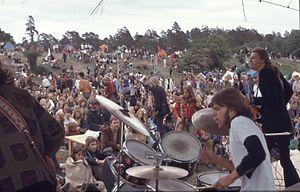
Le Mouvement musical, aussi appelé Mouvement musical suédois ou Mouvement musical progressif, aujourd'hui souvent appelé Progg, est un mouvement musical fortement influencé par les révoltes de jeunes de l'année 1968, le mouvement hippie et la musique folk suédoise. Le Progg, qui a atteint son apogée au milieu des années 1970, était très hétérogène, ayant pour volonté de mettre en avant différents courant musicaux que les maisons de disques ne jugeaient pas suffisamment économiquement porteurs à produire et à diffuser.